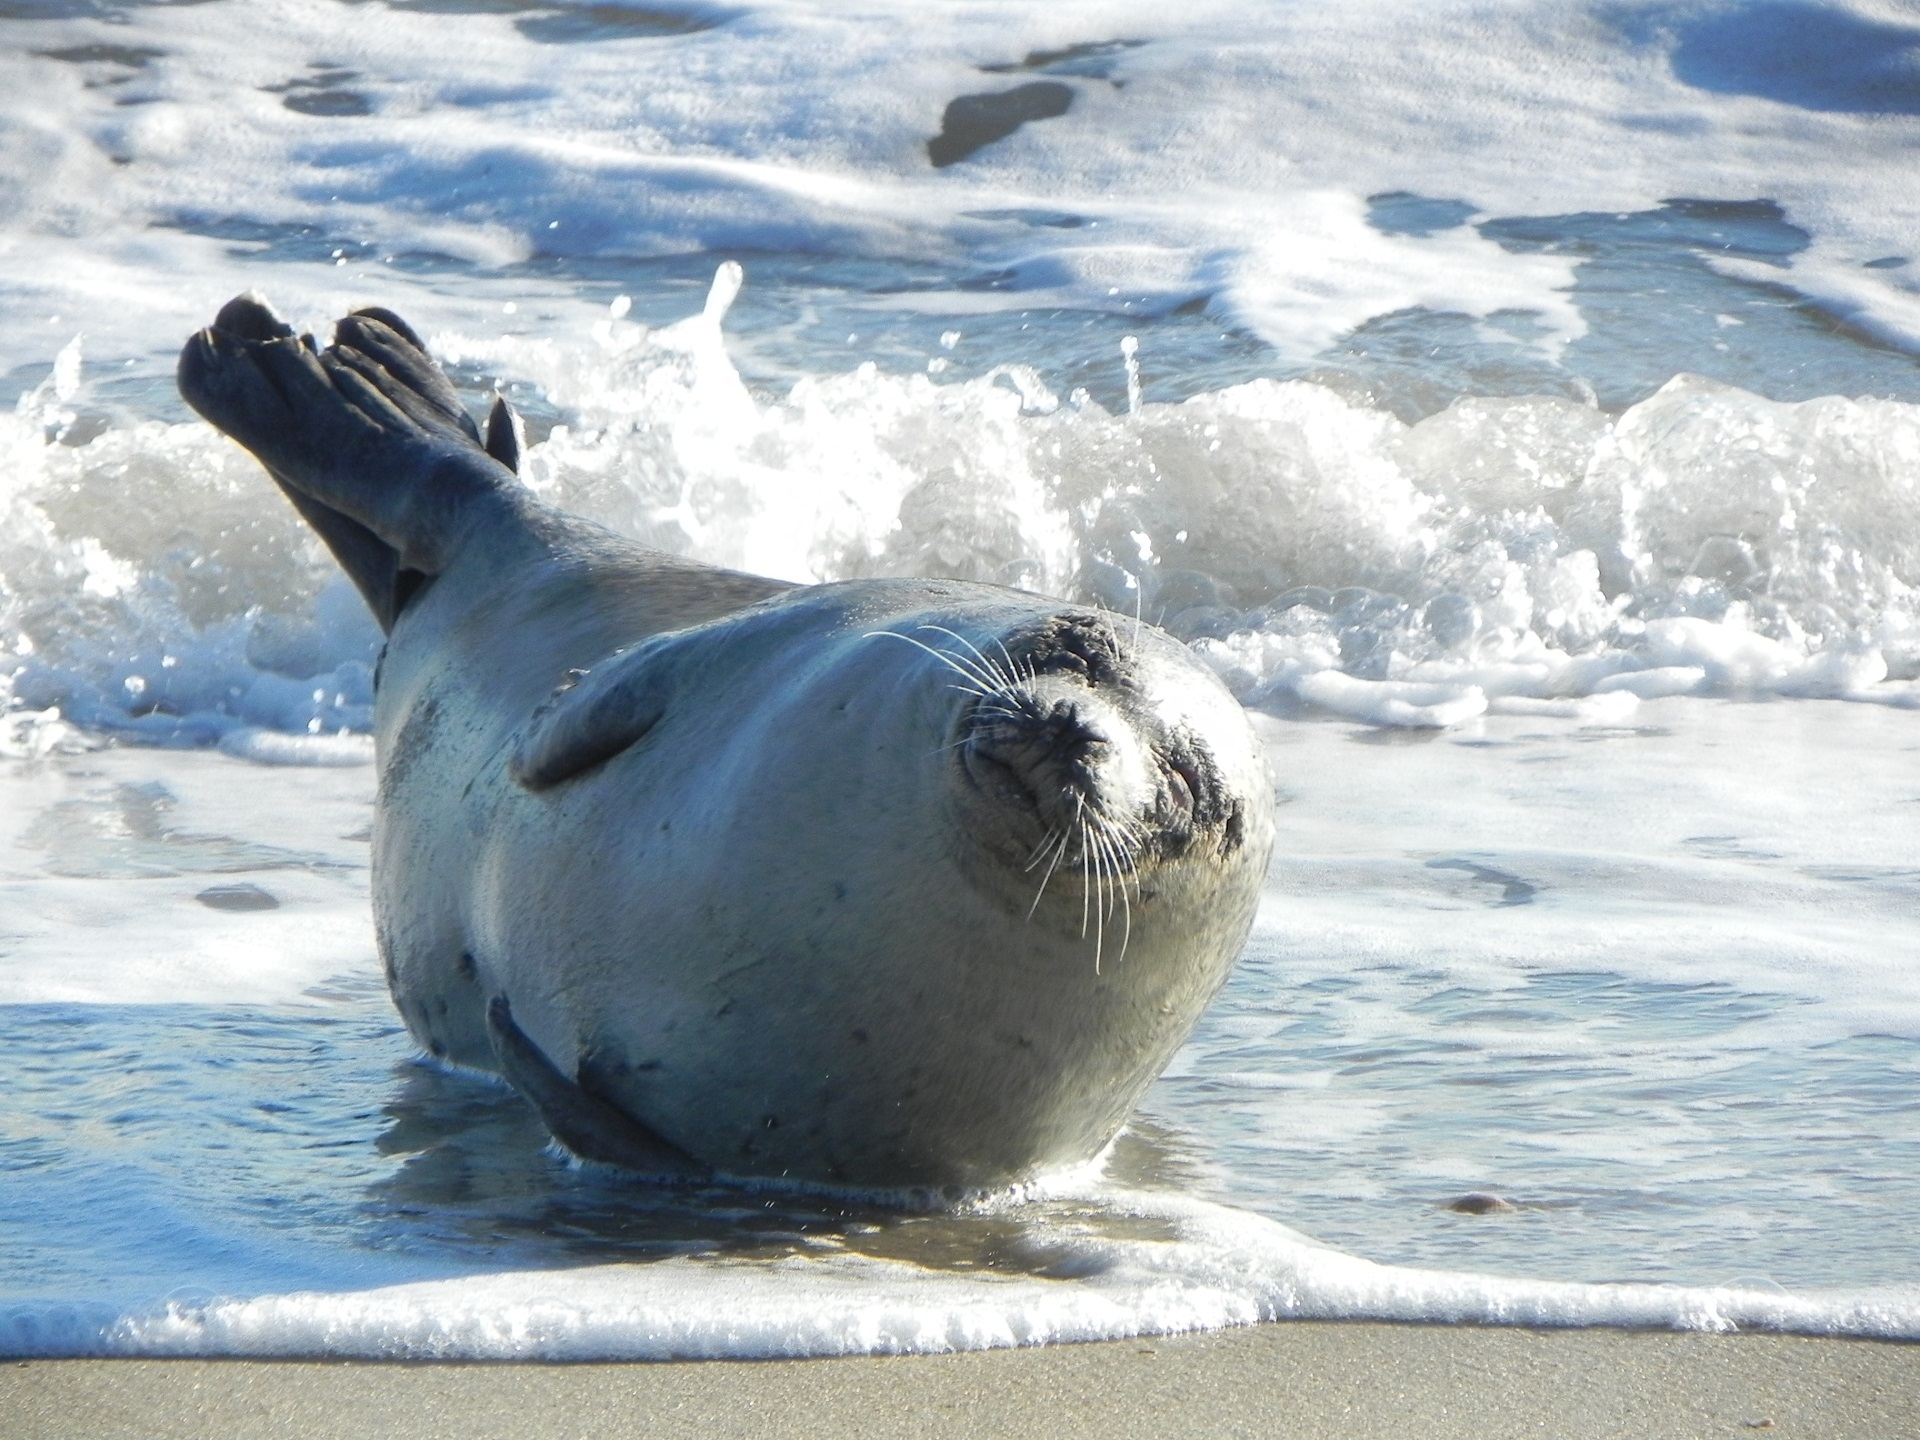
beach, sea, water, nature, sand, ocean, shore, wildlife, wild, sunbathing, surf, peaceful, usa, mammal, arctic, outdoors, seals, vertebrate, resting, north carolina, harbor seal, cape lookout national seashore, marine mammal, marine biology, whales dolphins and porpoises